Aurail

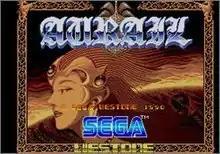
Title screen

Aurail is a scrolling shoot 'em up arcade game developed by Westone and released by Sega in 1990. The player pilots a tank mecha and shoots enemies (it can fire in 8 directions), collects power-ups to increase shields, operates the remote attack drone, and defeats bosses to advance levels. It features tunnel levels with a first-person view.